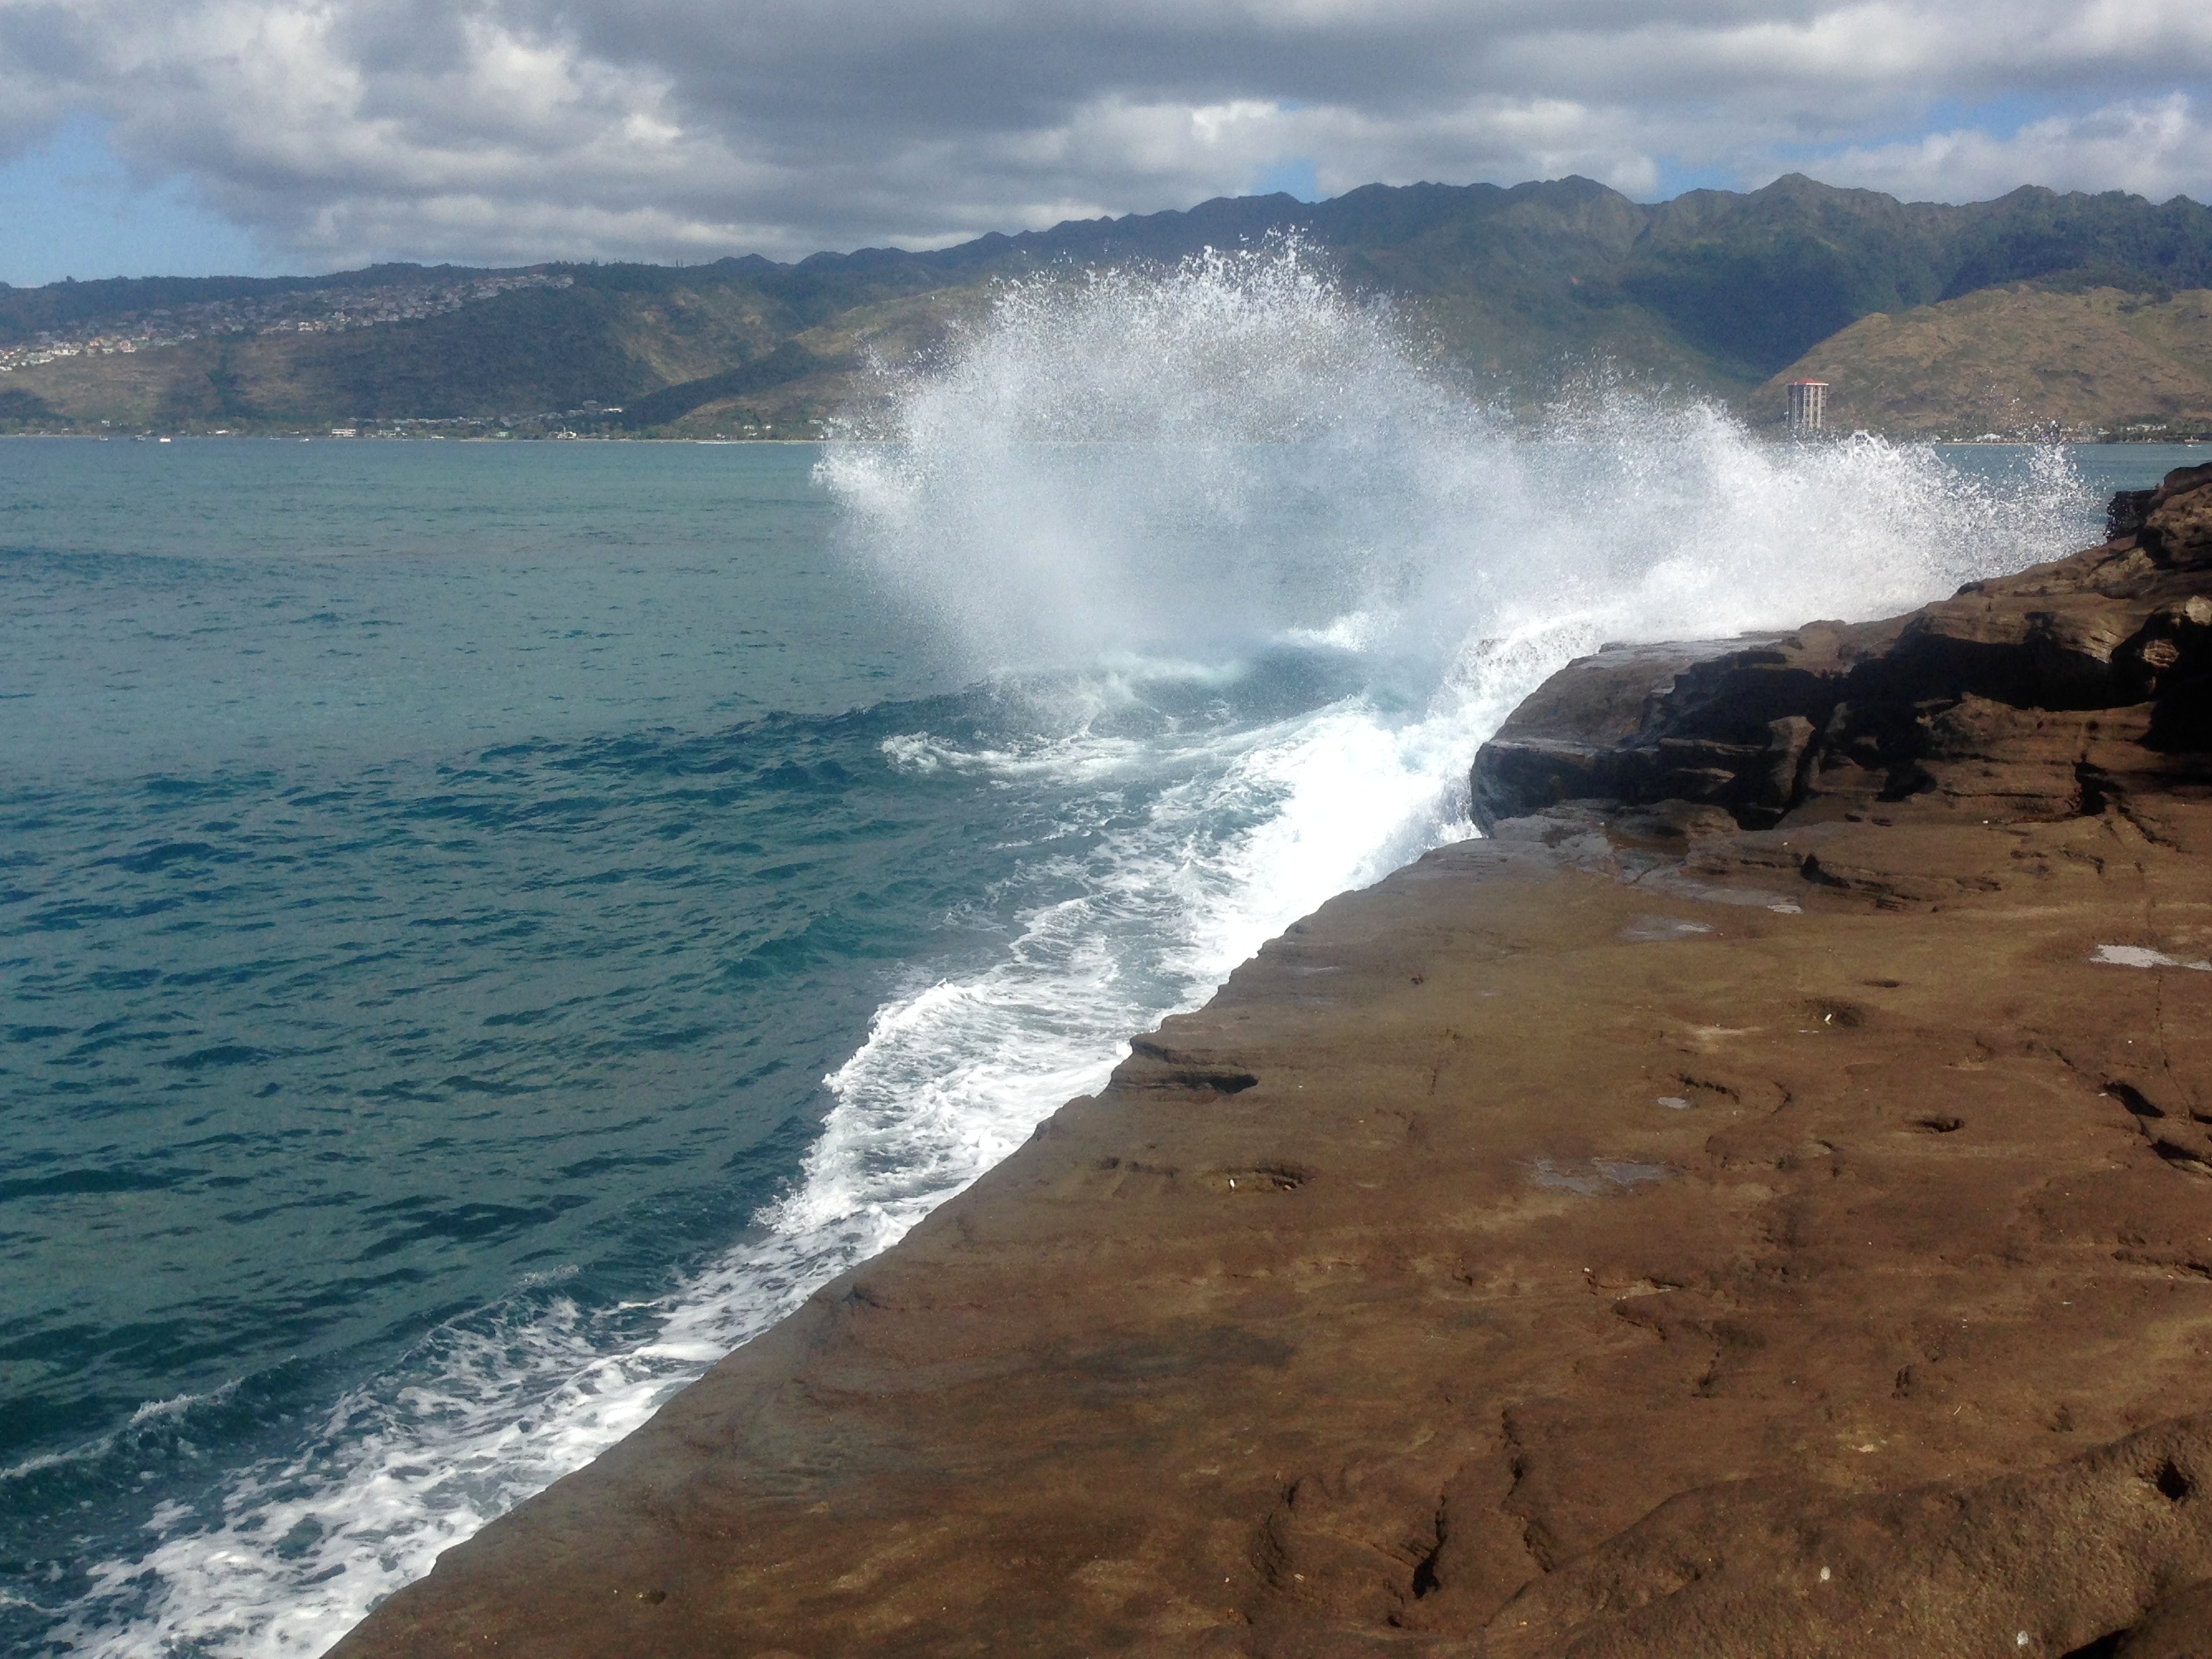
beach, sea, coast, water, rock, ocean, shore, wave, cliff, cove, bay, terrain, body of water, cape, wind wave